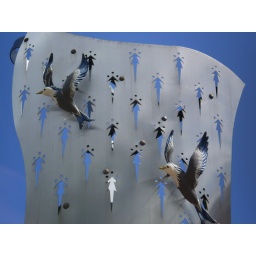
Metal Birds flying against the clear Blue Sky